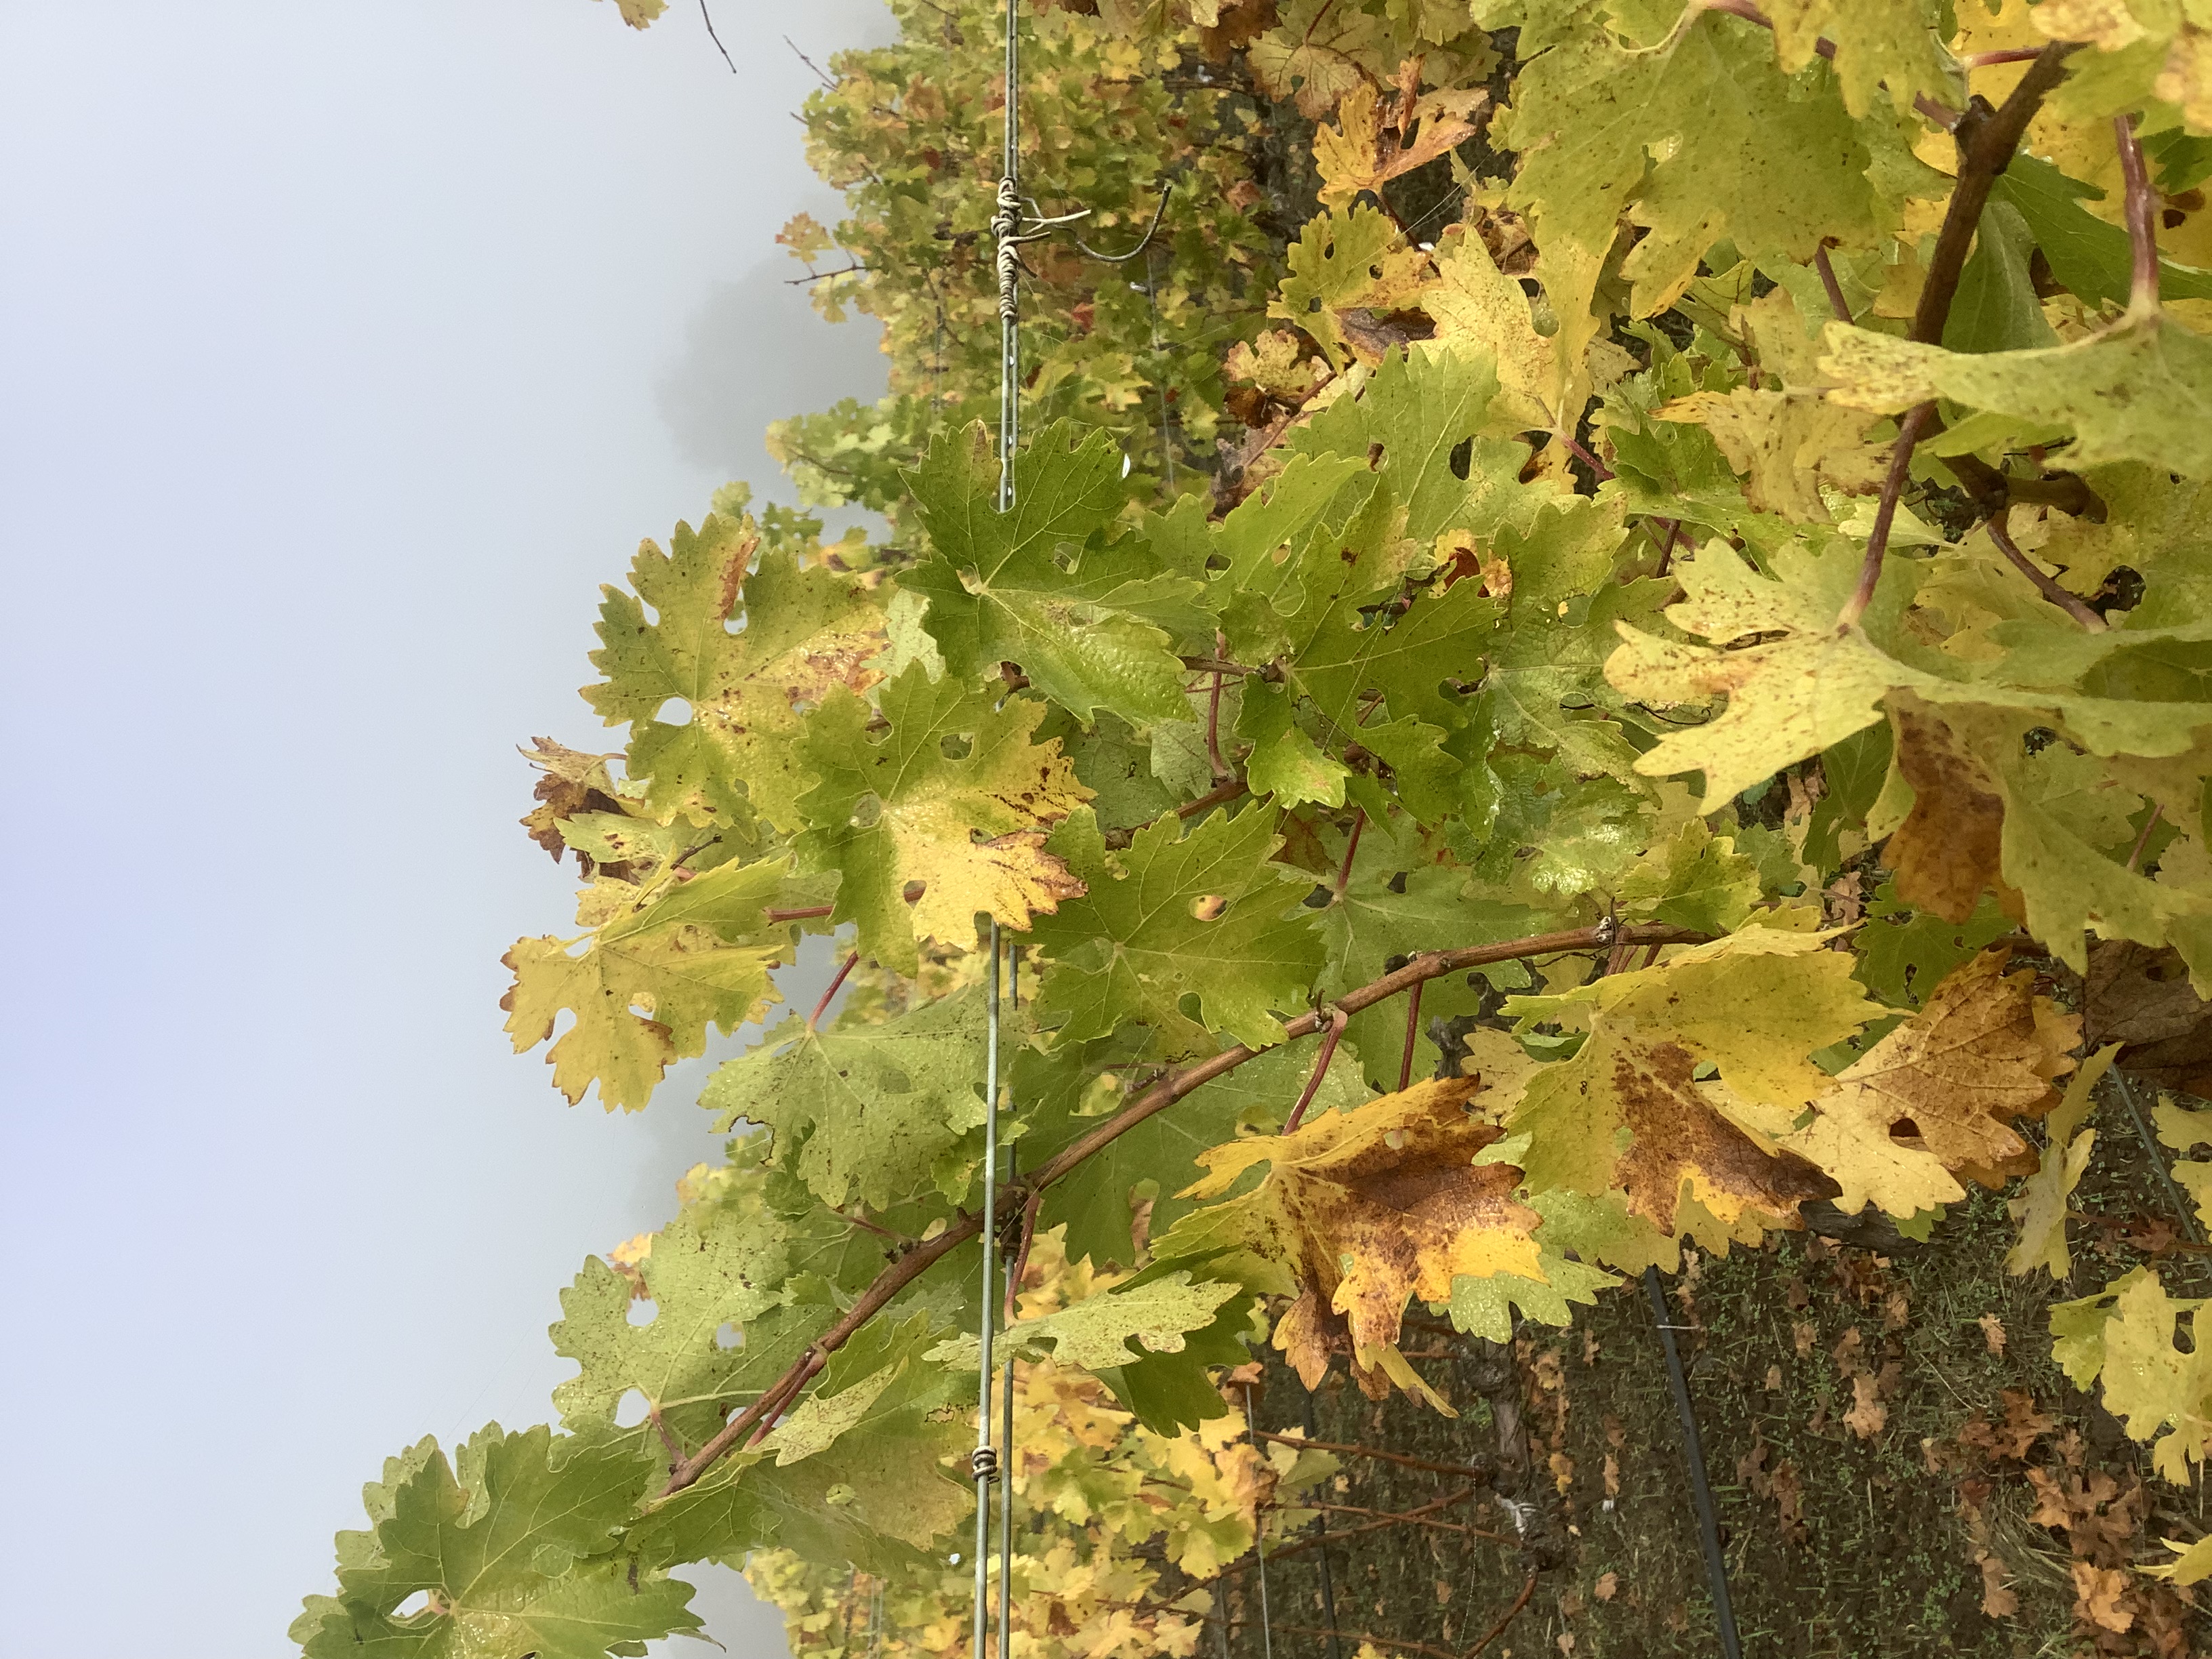
Label: No Virus